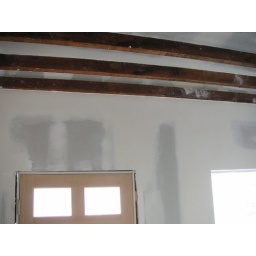
there's one beam alongside the wall above the living room door